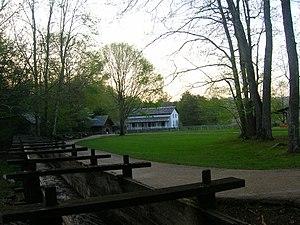
Le parc national des Great Smoky Mountains est un site naturel protégé au niveau fédéral situé aux États-Unis, dans les États du Tennessee et de la Caroline du Nord. Des plans ont été établis en 1934 et est officiellement inauguré en 1940 par le président Franklin Delano Roosevelt. Il englobe les crêtes des Great Smoky Mountains qui font partie des Blue Ridge Mountains. Il est le parc qui attire le plus de visiteurs parmi tous les parcs nationaux américains, avec plus de 9 millions de personnes chaque année. Il est devenu un site du patrimoine mondial en 1983.